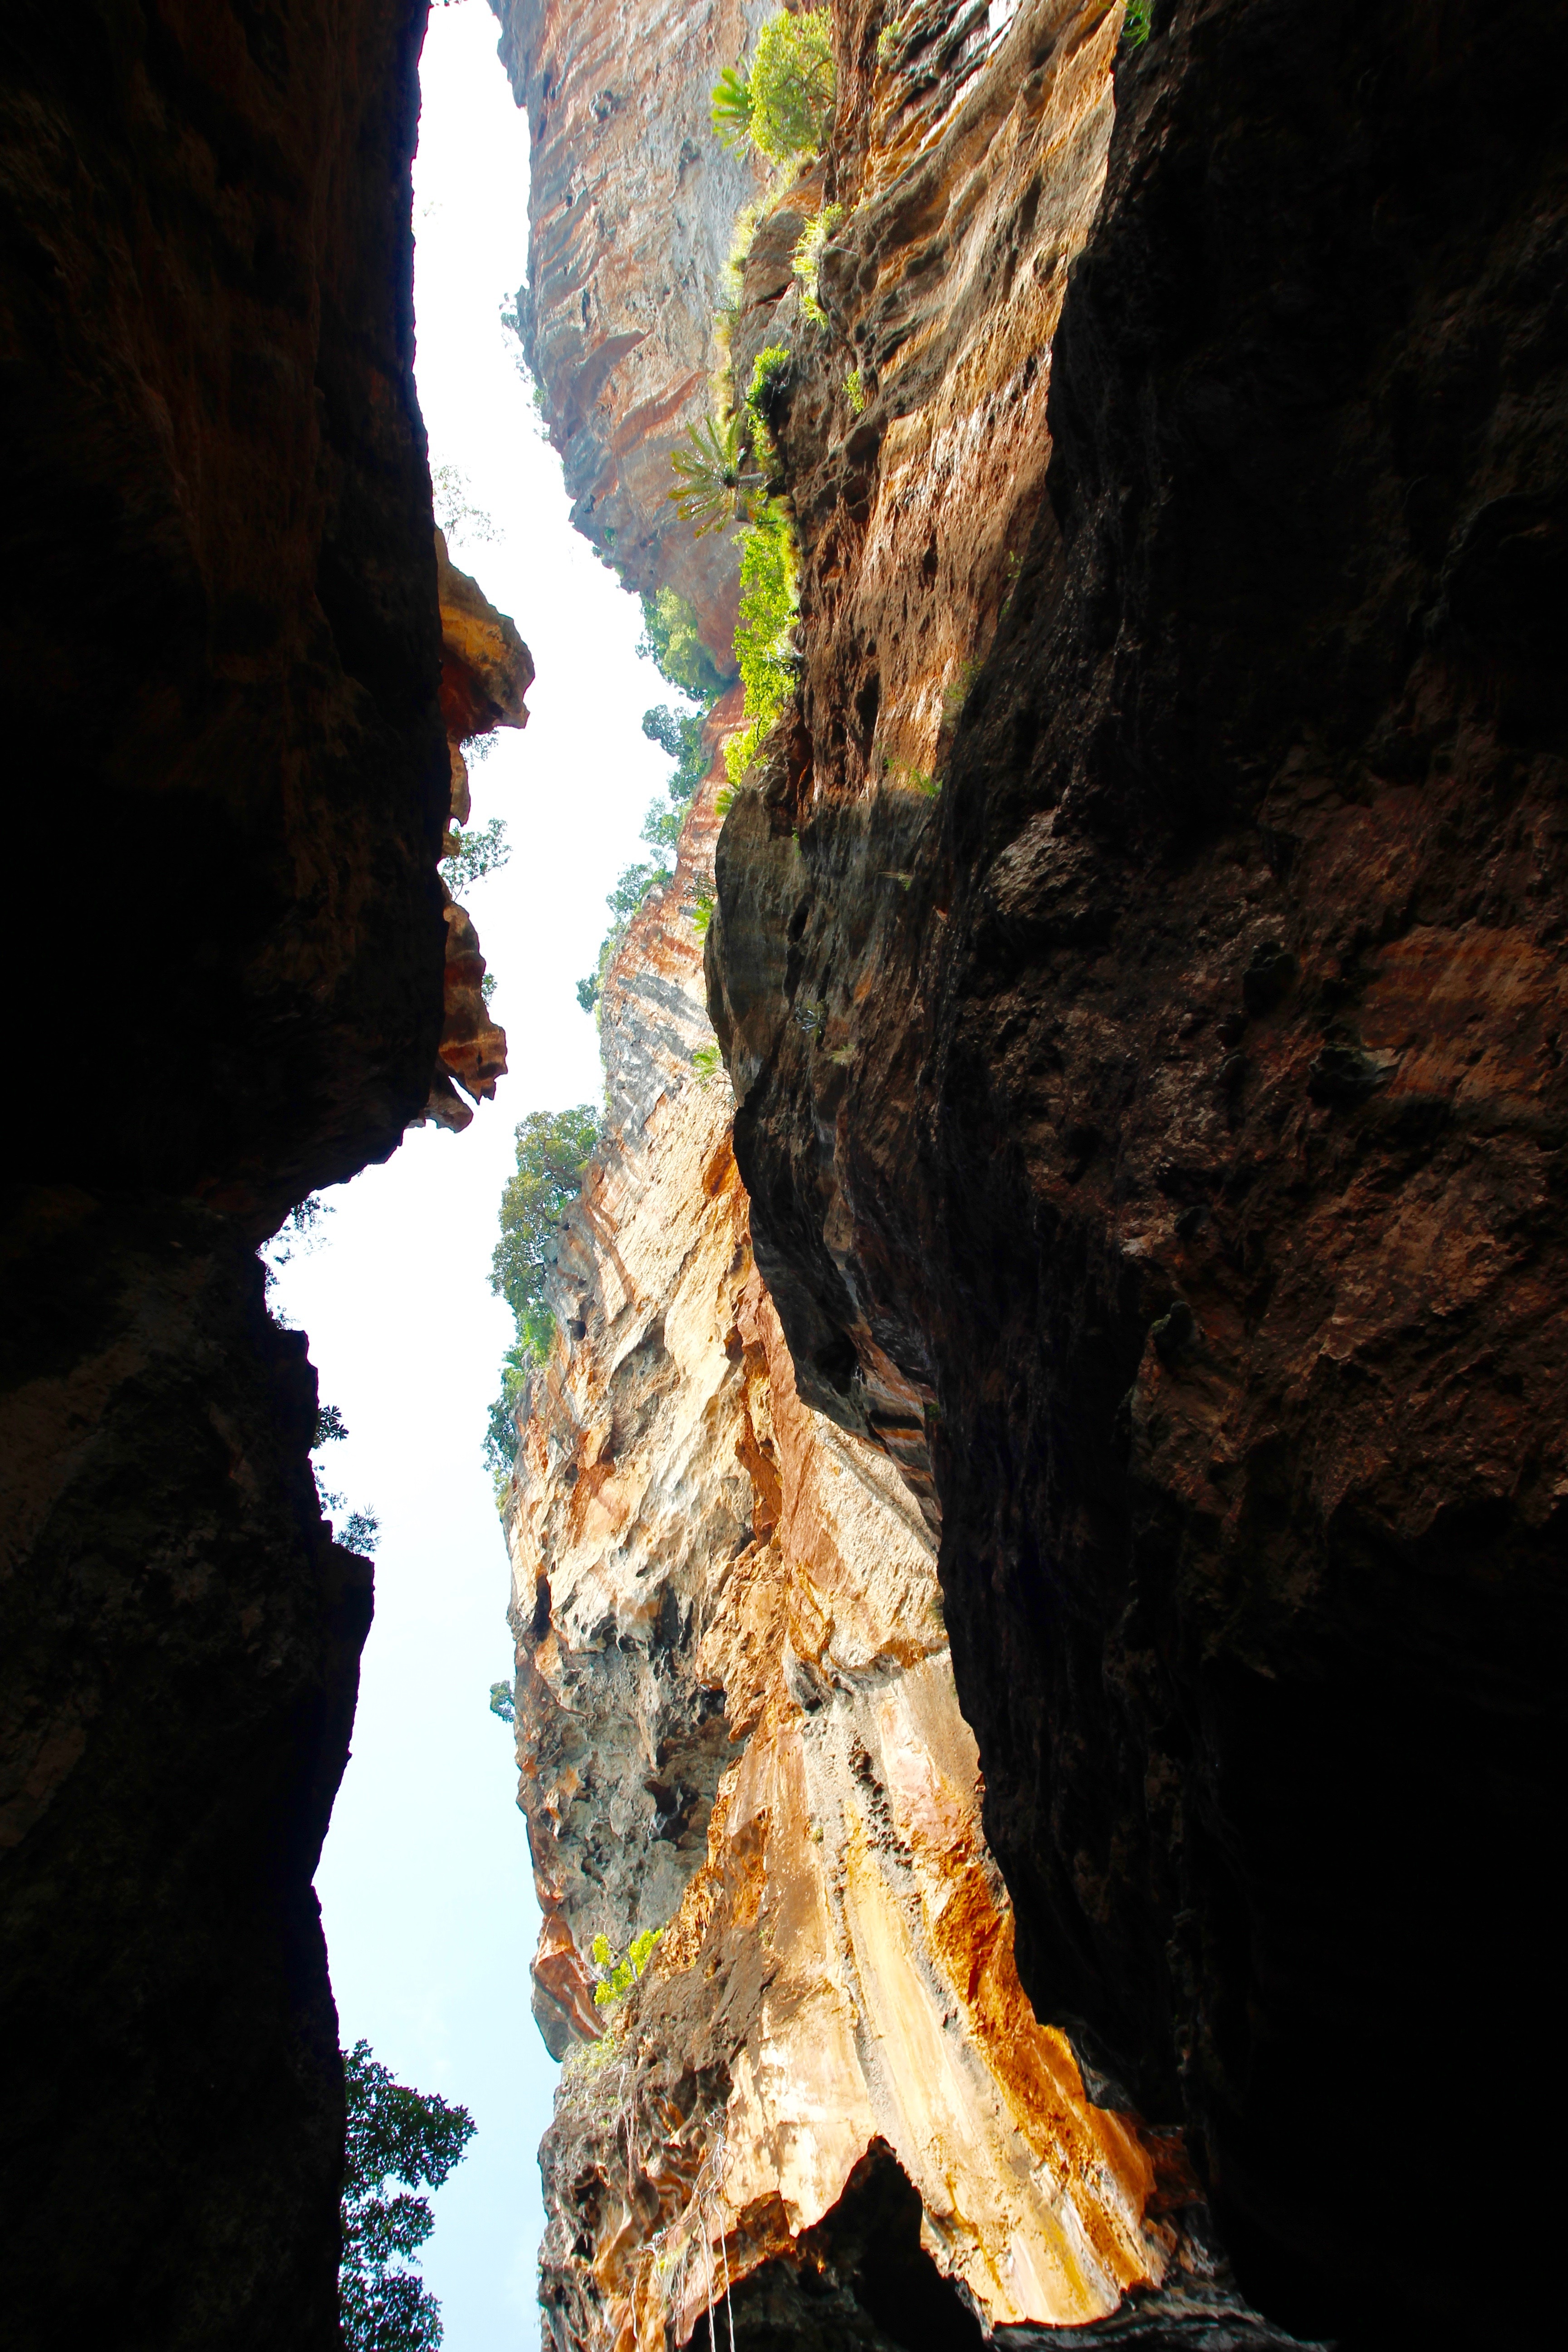
sea, coast, water, nature, rock, ocean, formation, cliff, boot, idyllic, cave, column, holiday, island, asia, canyon, terrain, thailand, rocks, geology, booked, landform, natural arch, natural stones, sea cave, railey beach, geographical feature